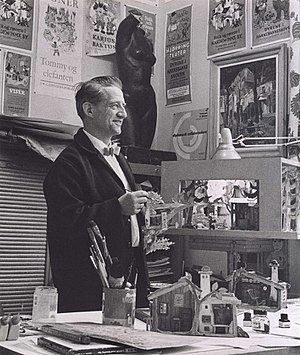
Thorbjørn Egner
Thorbjørn Egner var en norsk tegner, forfatter, visedigter og komponist. Han har skrevet både for voksne og for børn, men er mest kendt for sine børnebøger.